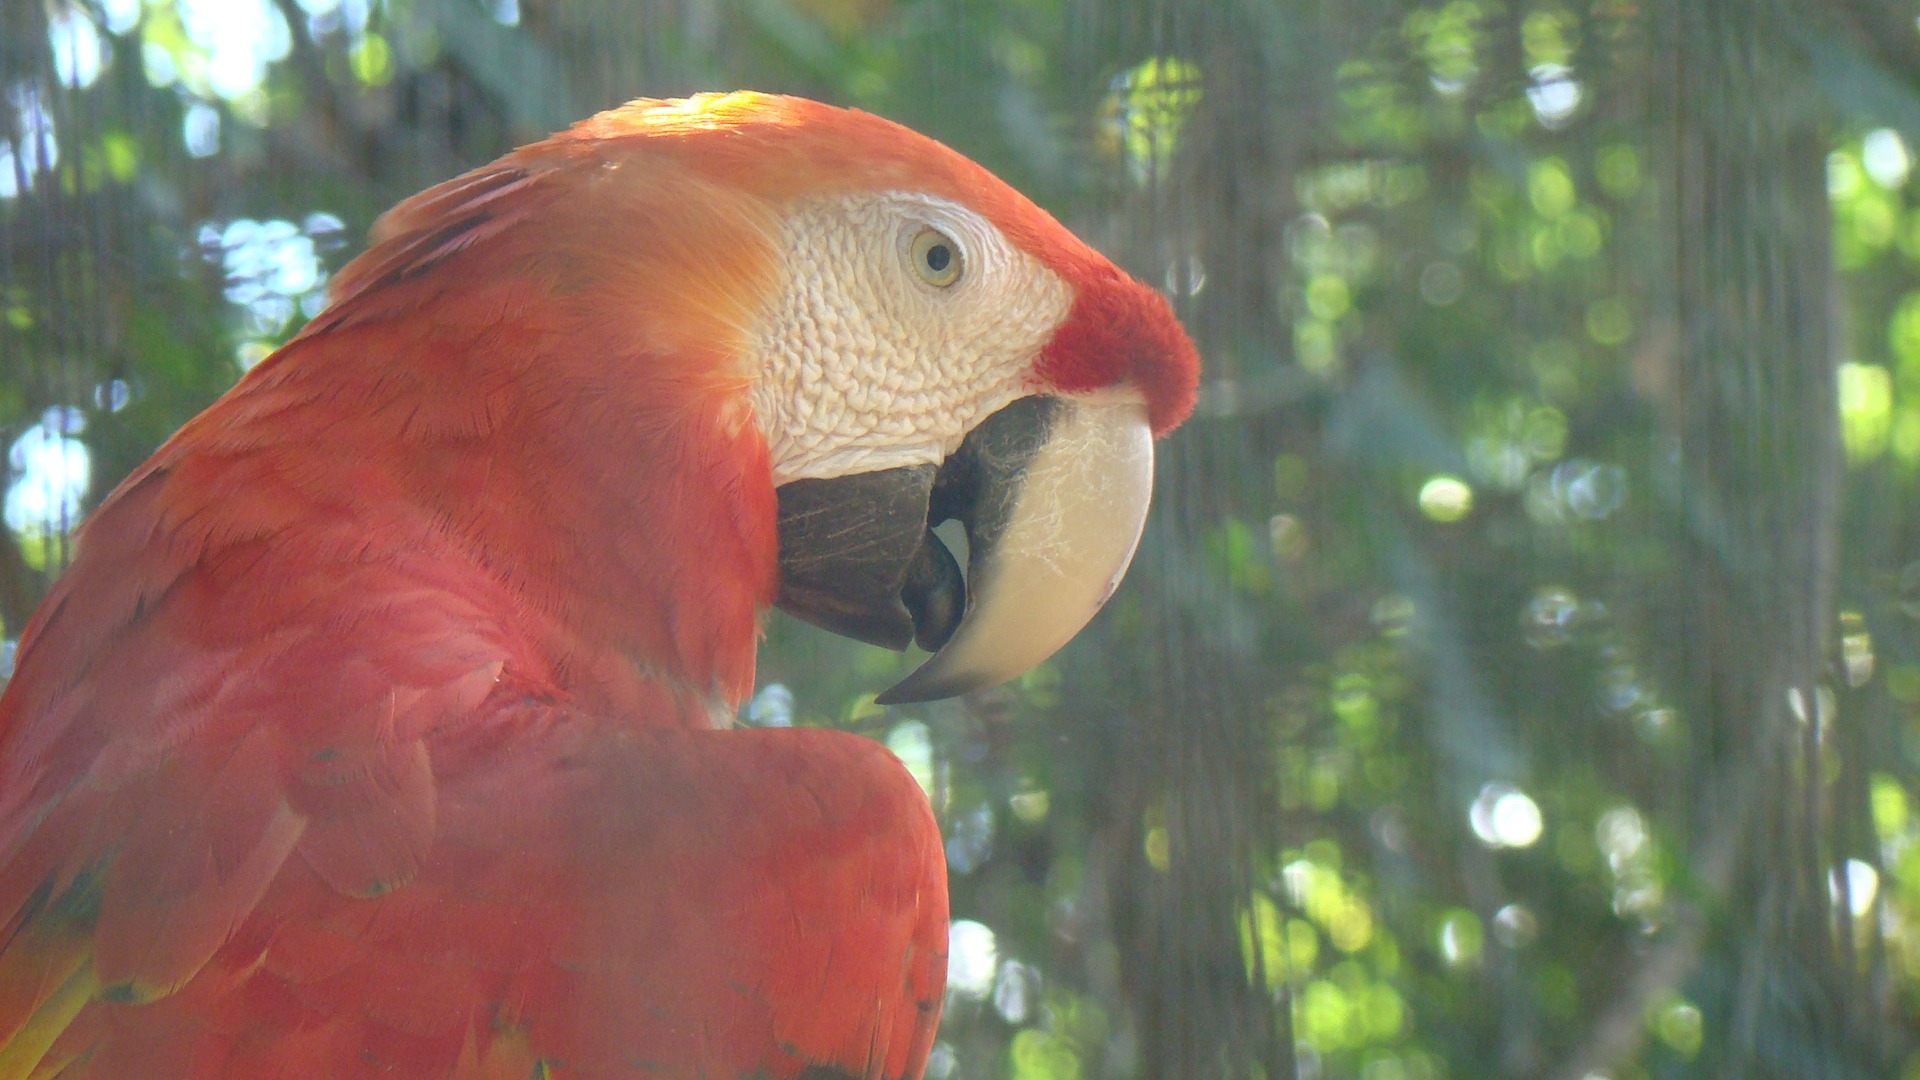
nature, forest, bird, animal, wildlife, red, beak, fauna, lorikeet, lovebird, macaw, vertebrate, parrot, arara